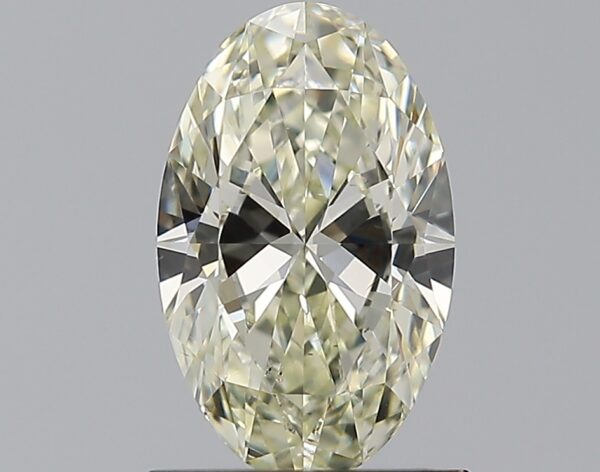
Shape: oval
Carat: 1.03
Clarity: SI1
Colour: M
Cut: EX
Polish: EX
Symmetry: VG
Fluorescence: ST
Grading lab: GIA
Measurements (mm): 8.87 x 5.48 x 3.26